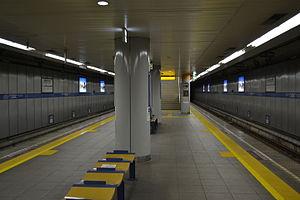
La ligne Kaigan est une ligne du métro de Kobe au Japon. Elle relie la station de Sannomiya-Hanadokeimae à celle de Shin-Nagata. Longue de 7,9 km, elle traverse Kobe en passant par les arrondissements de Chūō, Hyōgo et Nagata. Sur les cartes, la ligne est identifiée avec la lettre K et sa couleur est bleue.